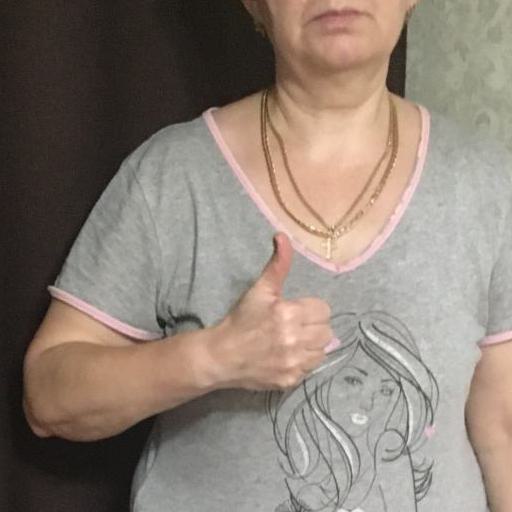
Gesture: like